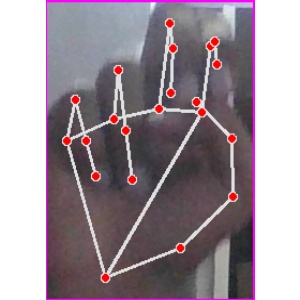
अक्षर: ह